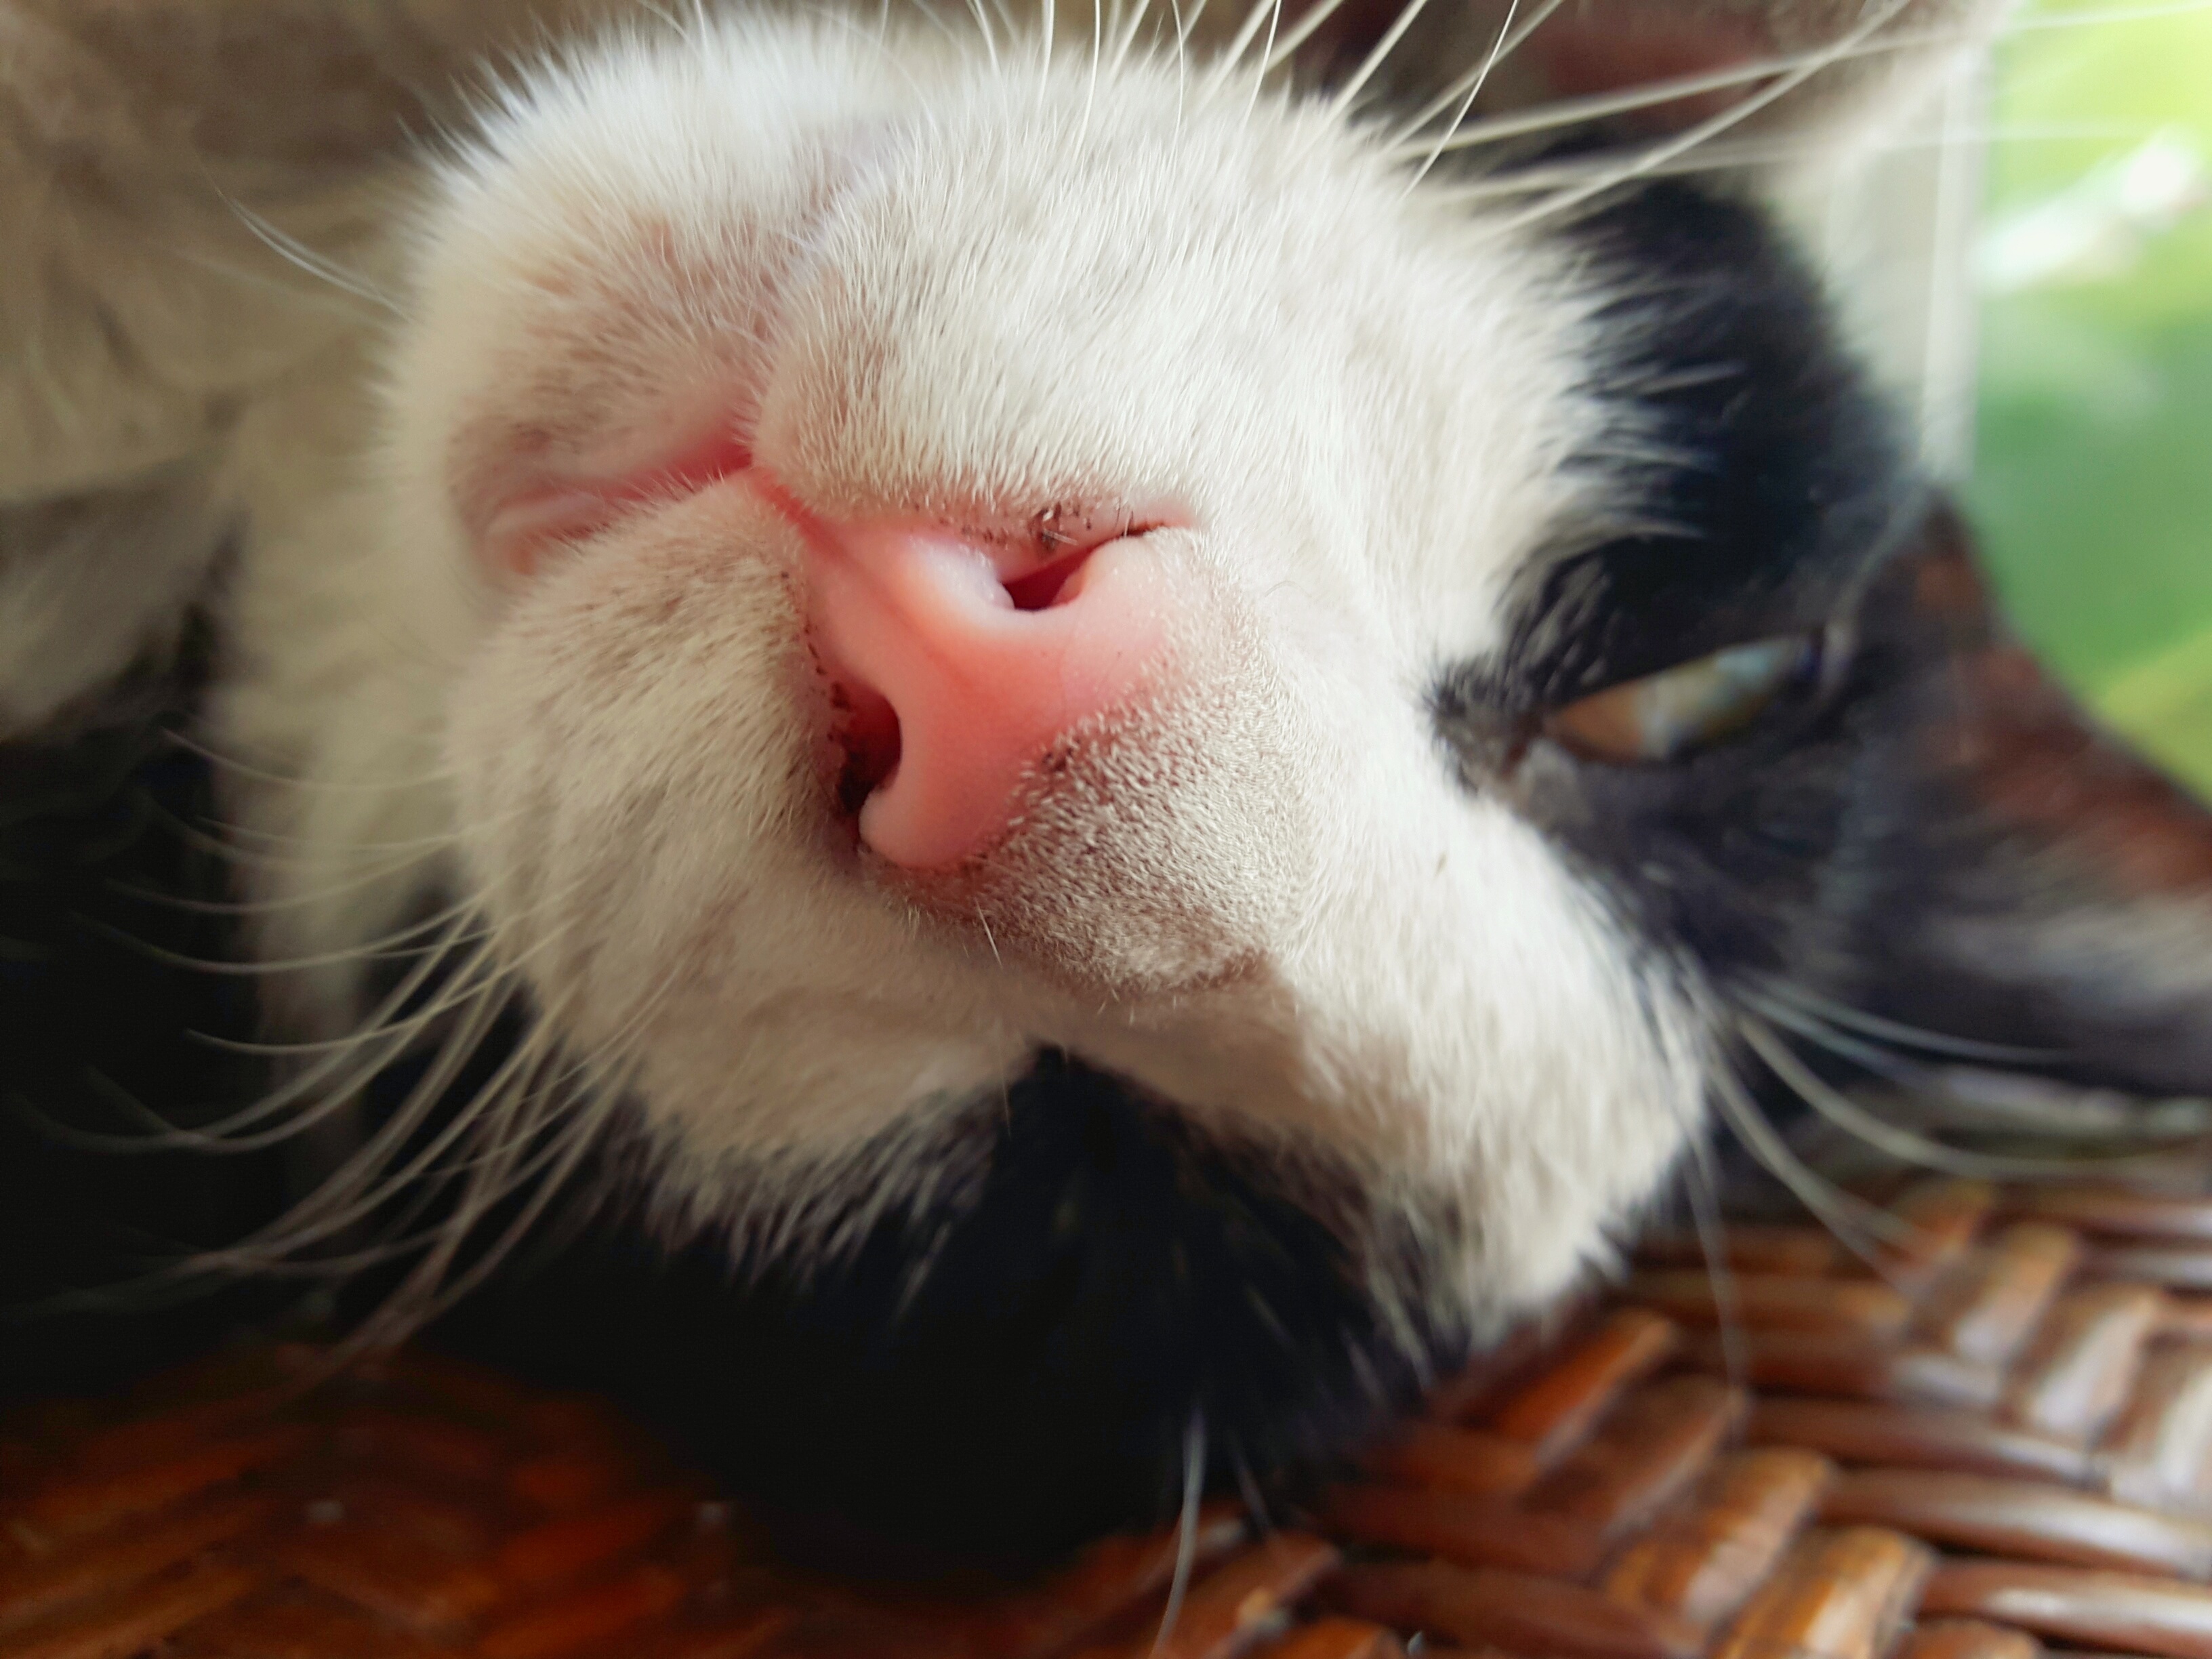
animal, cute, zoo, pet, kitten, cat, mammal, facial expression, yawn, close up, nose, whiskers, snout, eye, vertebrate, organ, cute cat, funny cat, small to medium sized cats, cat like mammal